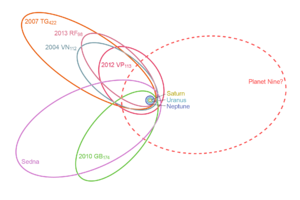
Les orbites inhabituellement étroitement espacés de six des objets les plus éloignés dans la ceinture de Kuiper indiquent l'existence d'une neuvième planète dont la gravité affecte ces mouvements.